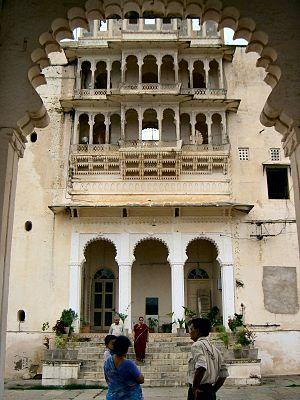
Le Monsoon Palace, est un palais construit à 5 km au sud-ouest de la ville d'Udaipur dans l'état indien du Rajasthan, dominant le lac Pichola. Il doit son nom au fait qu'il a été construit afin d'observer l'arrivée des nuages de la mousson. Précédemment, il a été appelé Sajjan Garh Palace du nom du Maharana de la dynastie rajput du royaume du Mewar qui l'a construit en 1884. Il offre une vue panoramique sur le lac, la ville et ses palais et la campagne environnante.